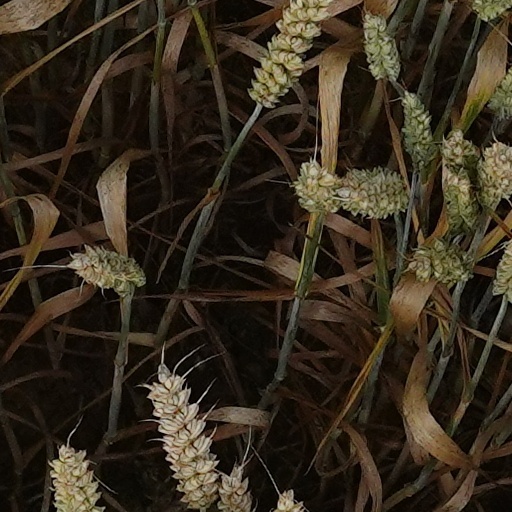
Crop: wheat